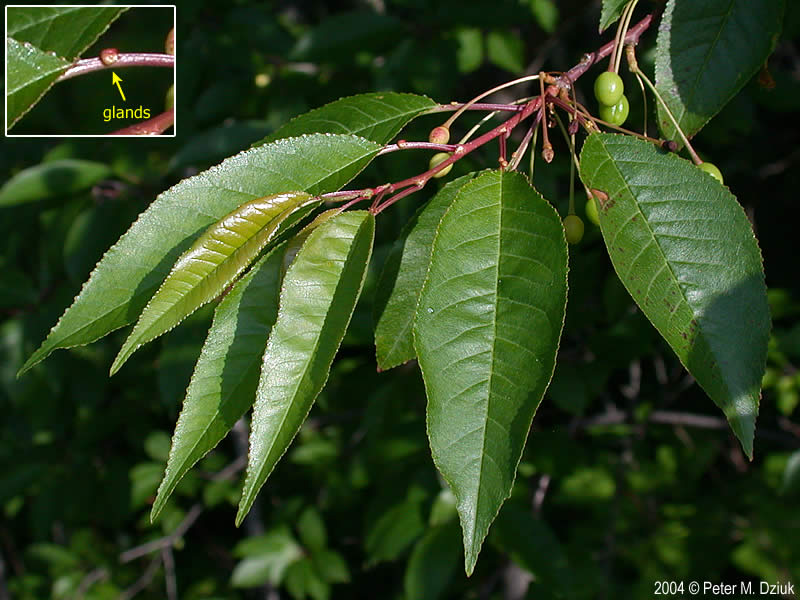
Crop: cherry
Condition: healthy